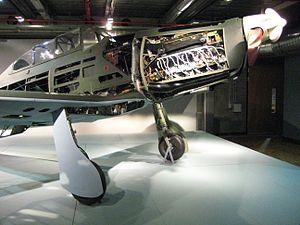
L'Arado Ar 96 est un avion d'entraînement avancé allemand de la Seconde Guerre mondiale. Cet élégant monoplan fut un des principaux avions d'instruction de la Luftwaffe.